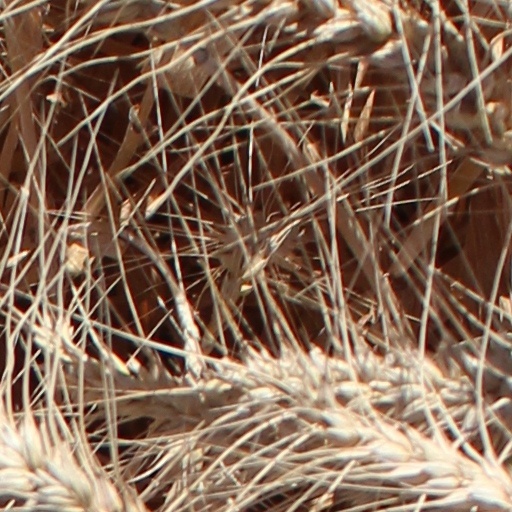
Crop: wheat